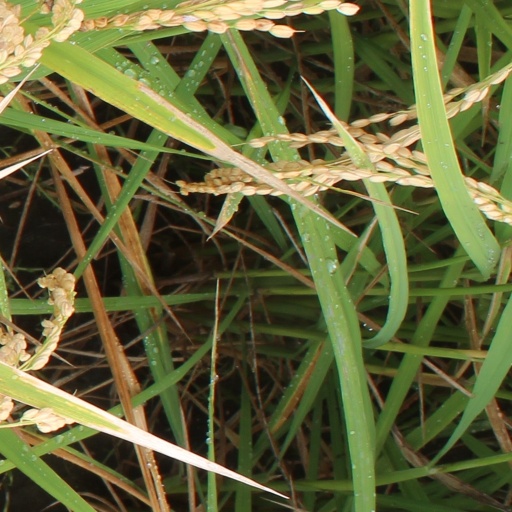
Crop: rice